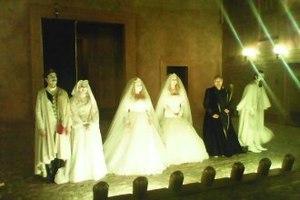
Troupe du ""Roi se meurt"" de Ionesco au théâtre la Cartoucherie, Vincennes, le 6 décembre 2017"
Le roi se meurt est une pièce de théâtre d'Eugène Ionesco en un acte, créée à l'Alliance française le 15 décembre 1962 dans une mise en scène de Jacques Mauclair. Elle appartient au genre du théâtre de l'absurde, dont son auteur fut l'un des principaux représentants.